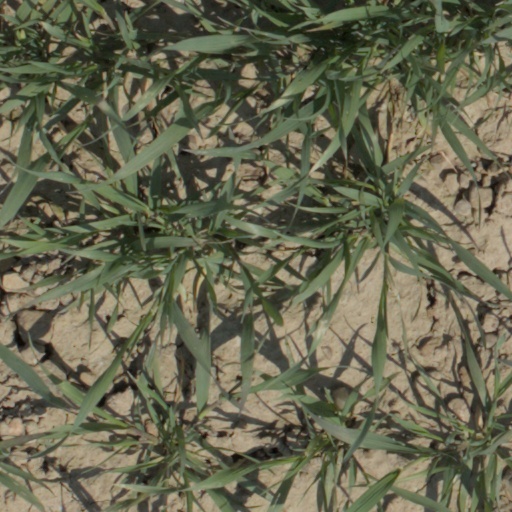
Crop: wheat